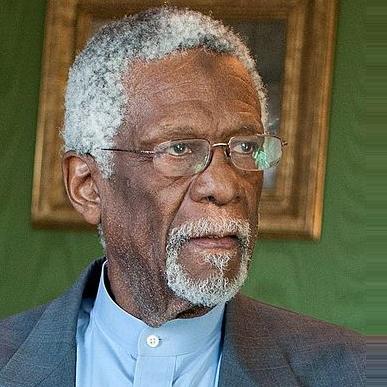
Age: 76